Question: Please indicate a possible affordance area of the bench that can be used for lying on
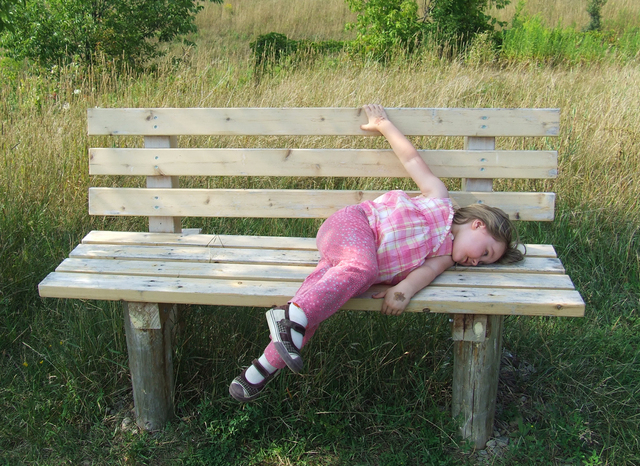
Answer: [37.5, 227.5, 583.5, 317.5]